Hinch Live

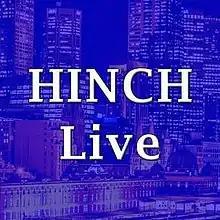
Hinch Live logo

Hinch (originally Hinch Live) was an Australian television current affairs and commentary program, broadcast on Sky News Australia and hosted by Derryn Hinch. The program initially aired as a twice weekly program on Saturday and Sunday nights (later airing solely on Sundays), and was originally scheduled to premiere on 31 January 2015, however the launch date was moved back a day to 1 February 2015.